Area of Critical Environmental Concern

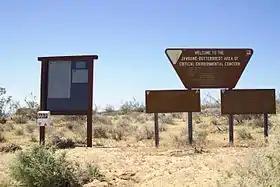
Faded signage for the Jawbone-Butterbredt ACEC in the Mojave Desert

Areas of Critical Environmental Concern (ACEC) is a conservation ecology program in the Western United States, managed by the Bureau of Land Management (BLM). The ACEC program was conceived in the 1976 Federal Lands Policy and Management Act (FLPMA), which established the first conservation ecology mandate for the BLM. The FLPMA mandate directs the BLM to protect important riparian corridors, threatened and endangered species habitats, cultural and archeological resources, as well as unique scenic landscapes that the agency assesses as in need of special management attention.